Greek Catholic Eparchy of Mukachevo

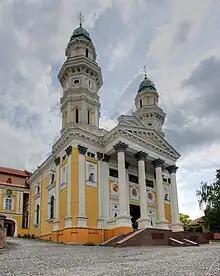
Cathedral of the Exaltation of the Holy Cross, Uzhhorod

Some historians believe that the origins of the eparchy are to be found in the missionary work of Saints Cyril and Methodius in the ninth century. The 14th century saw the founding of the Saint Nicholas Monastery on Chernecha Hora (Hill of Monks) located in the city of Mukachevo. Many believe that from that point, the Eparchy of Mukachevo evolved into the entity as we know it today. The bishops resided at the Monastery and administered ecclesiastical affairs from there until 1766. After the union with Rome and until 1946, the Monastery of St Nicholas was also the principal religious house of the monks of the Order of Saint Basil the Great (OSBM), also called "Basilian" monks.